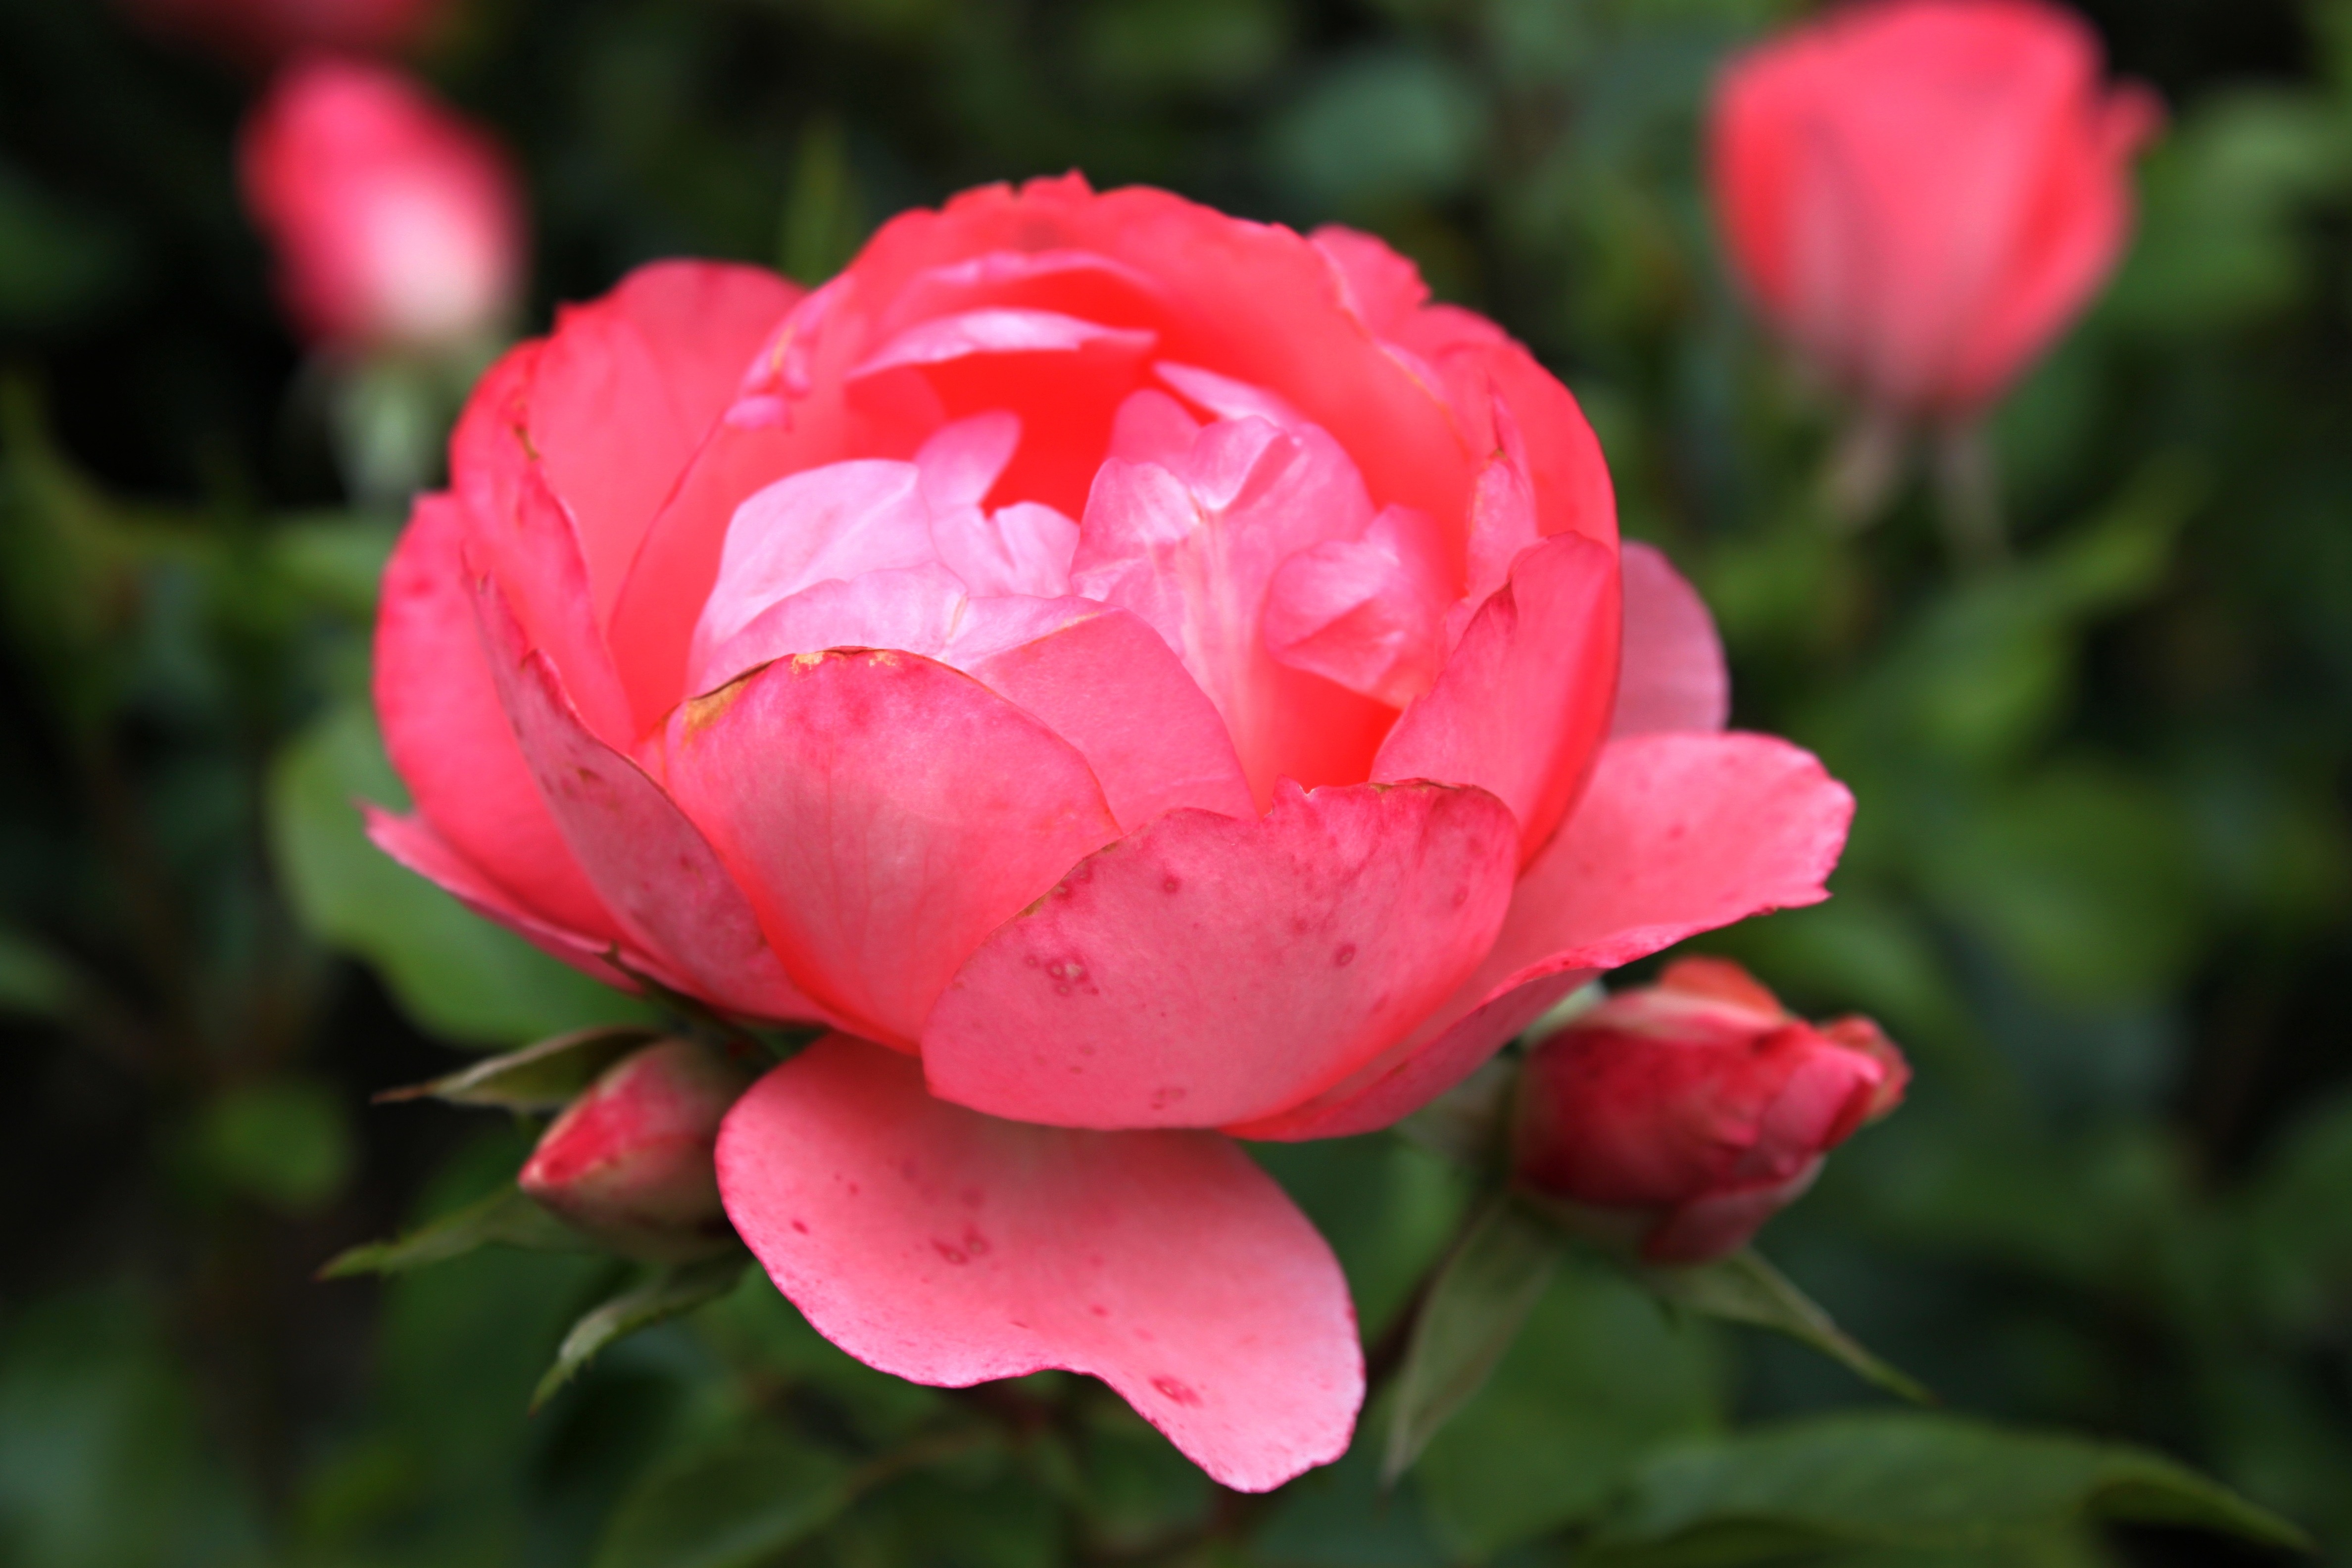
nature, plant, flower, petal, bush, rose, green, red, garden, pink, flora, flowers, peony, floribunda, macro photography, rose blooms, flowering plant, garden roses, rose family, land plant, rosa centifolia